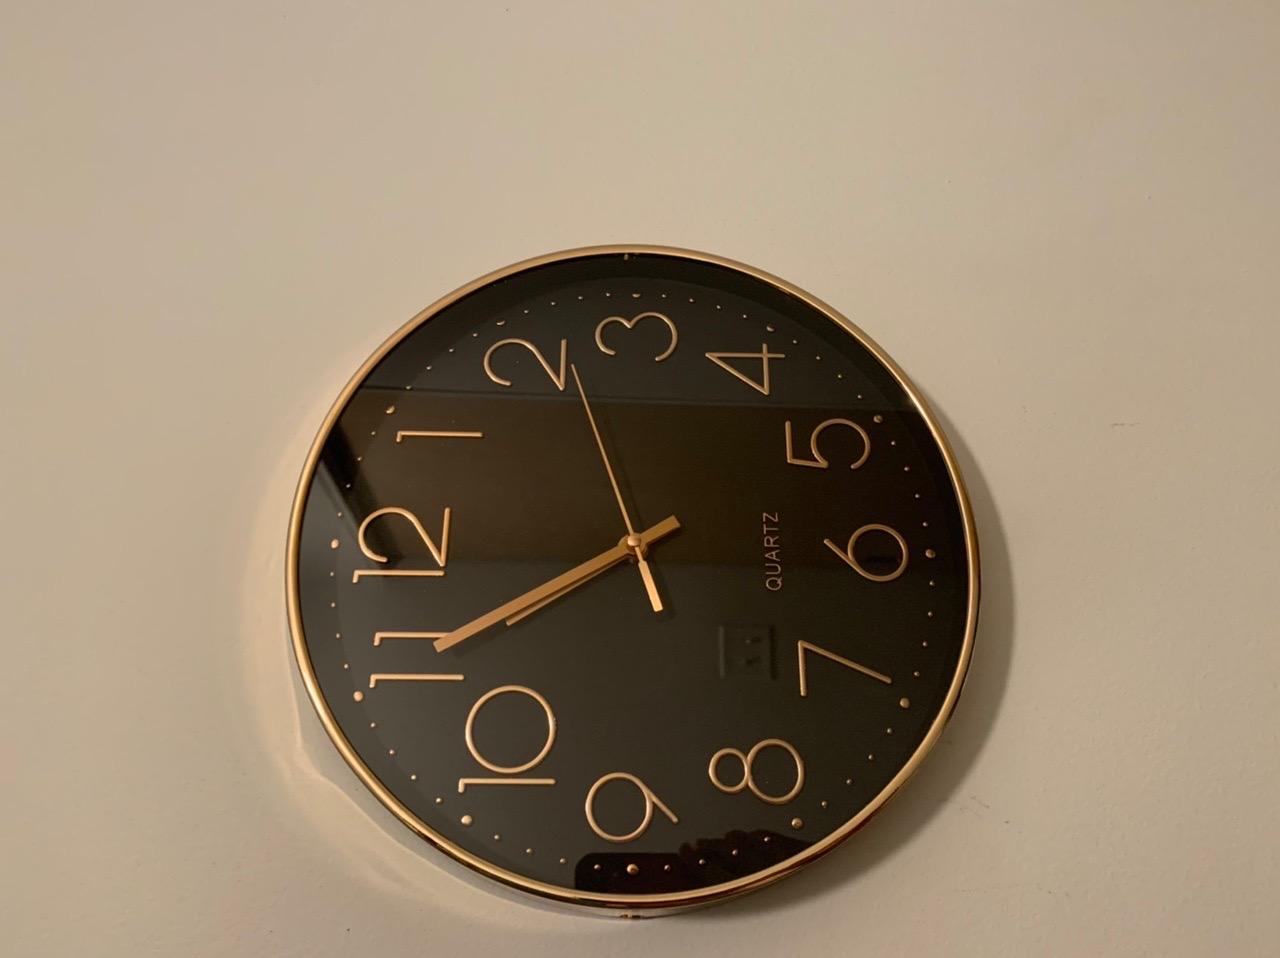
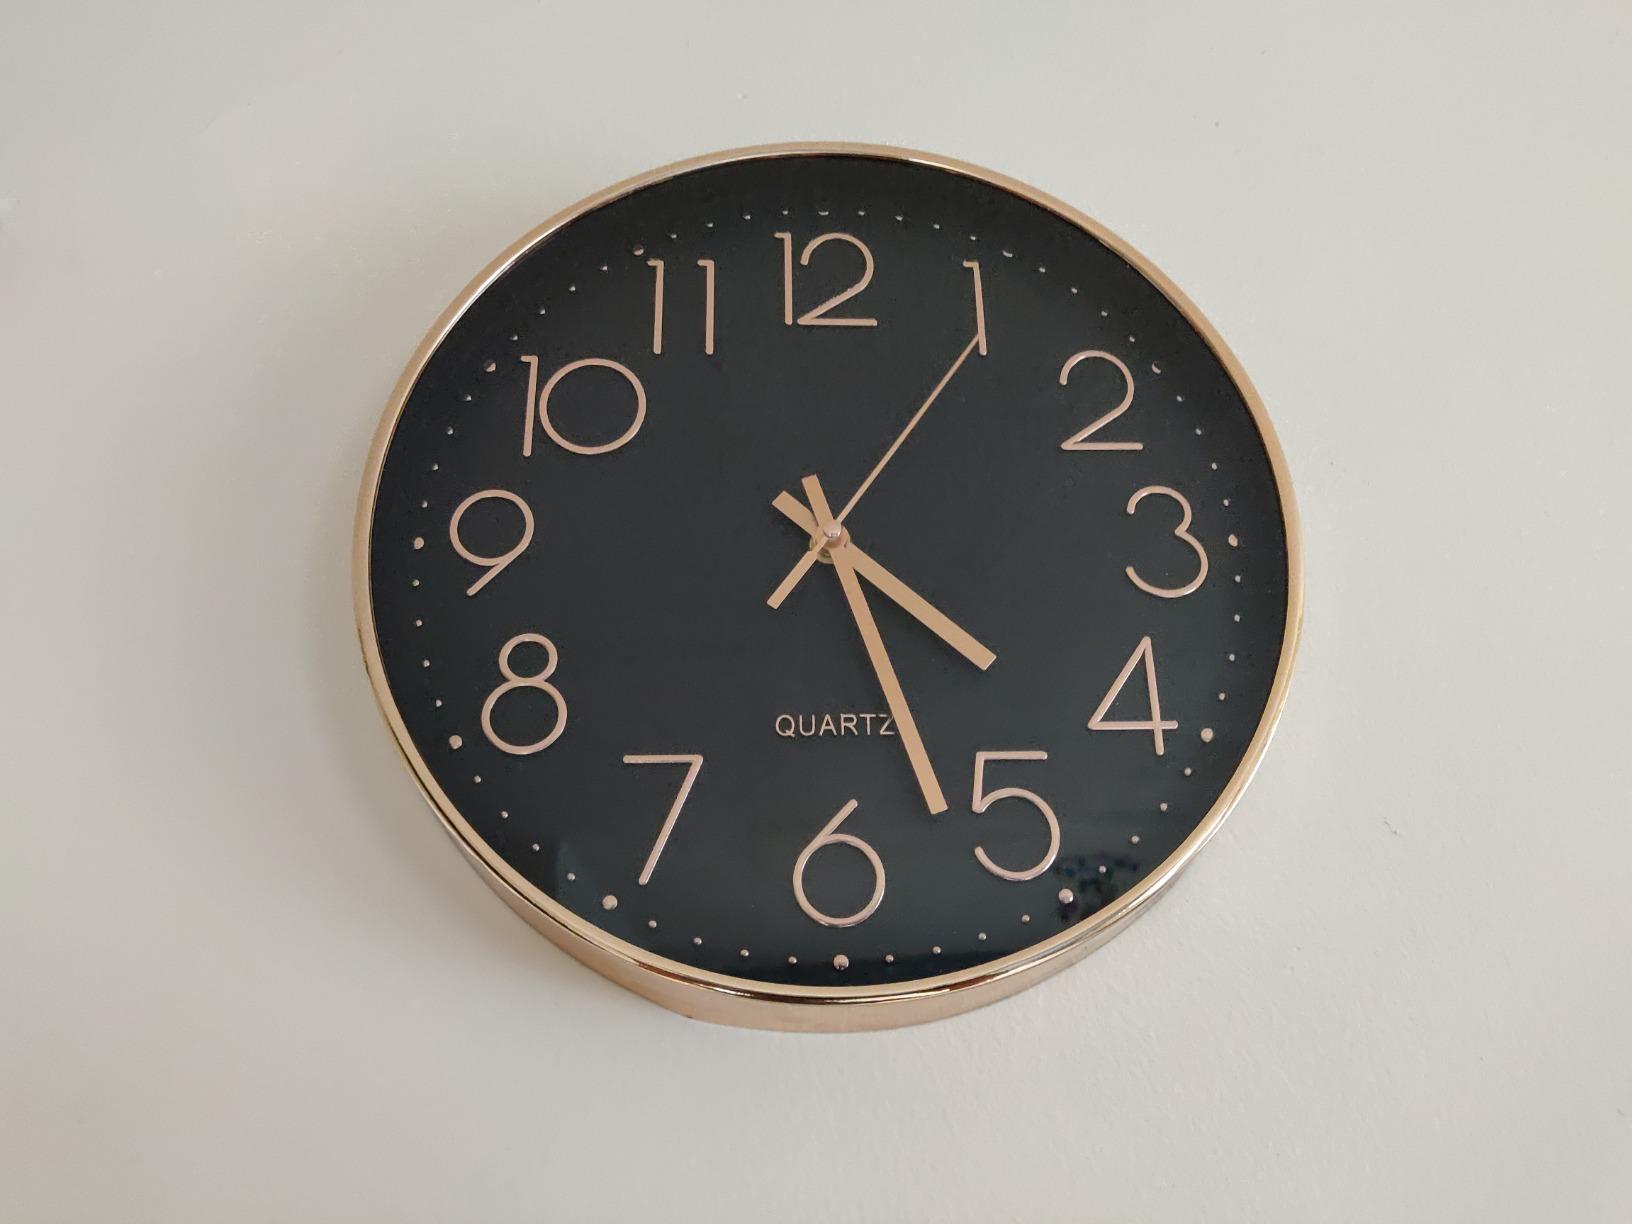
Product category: clock
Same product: yes